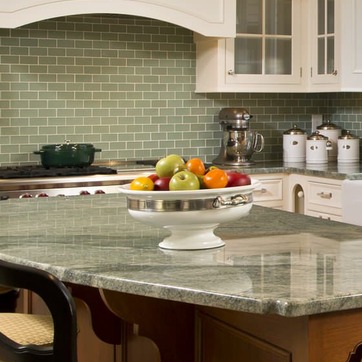
Material: food